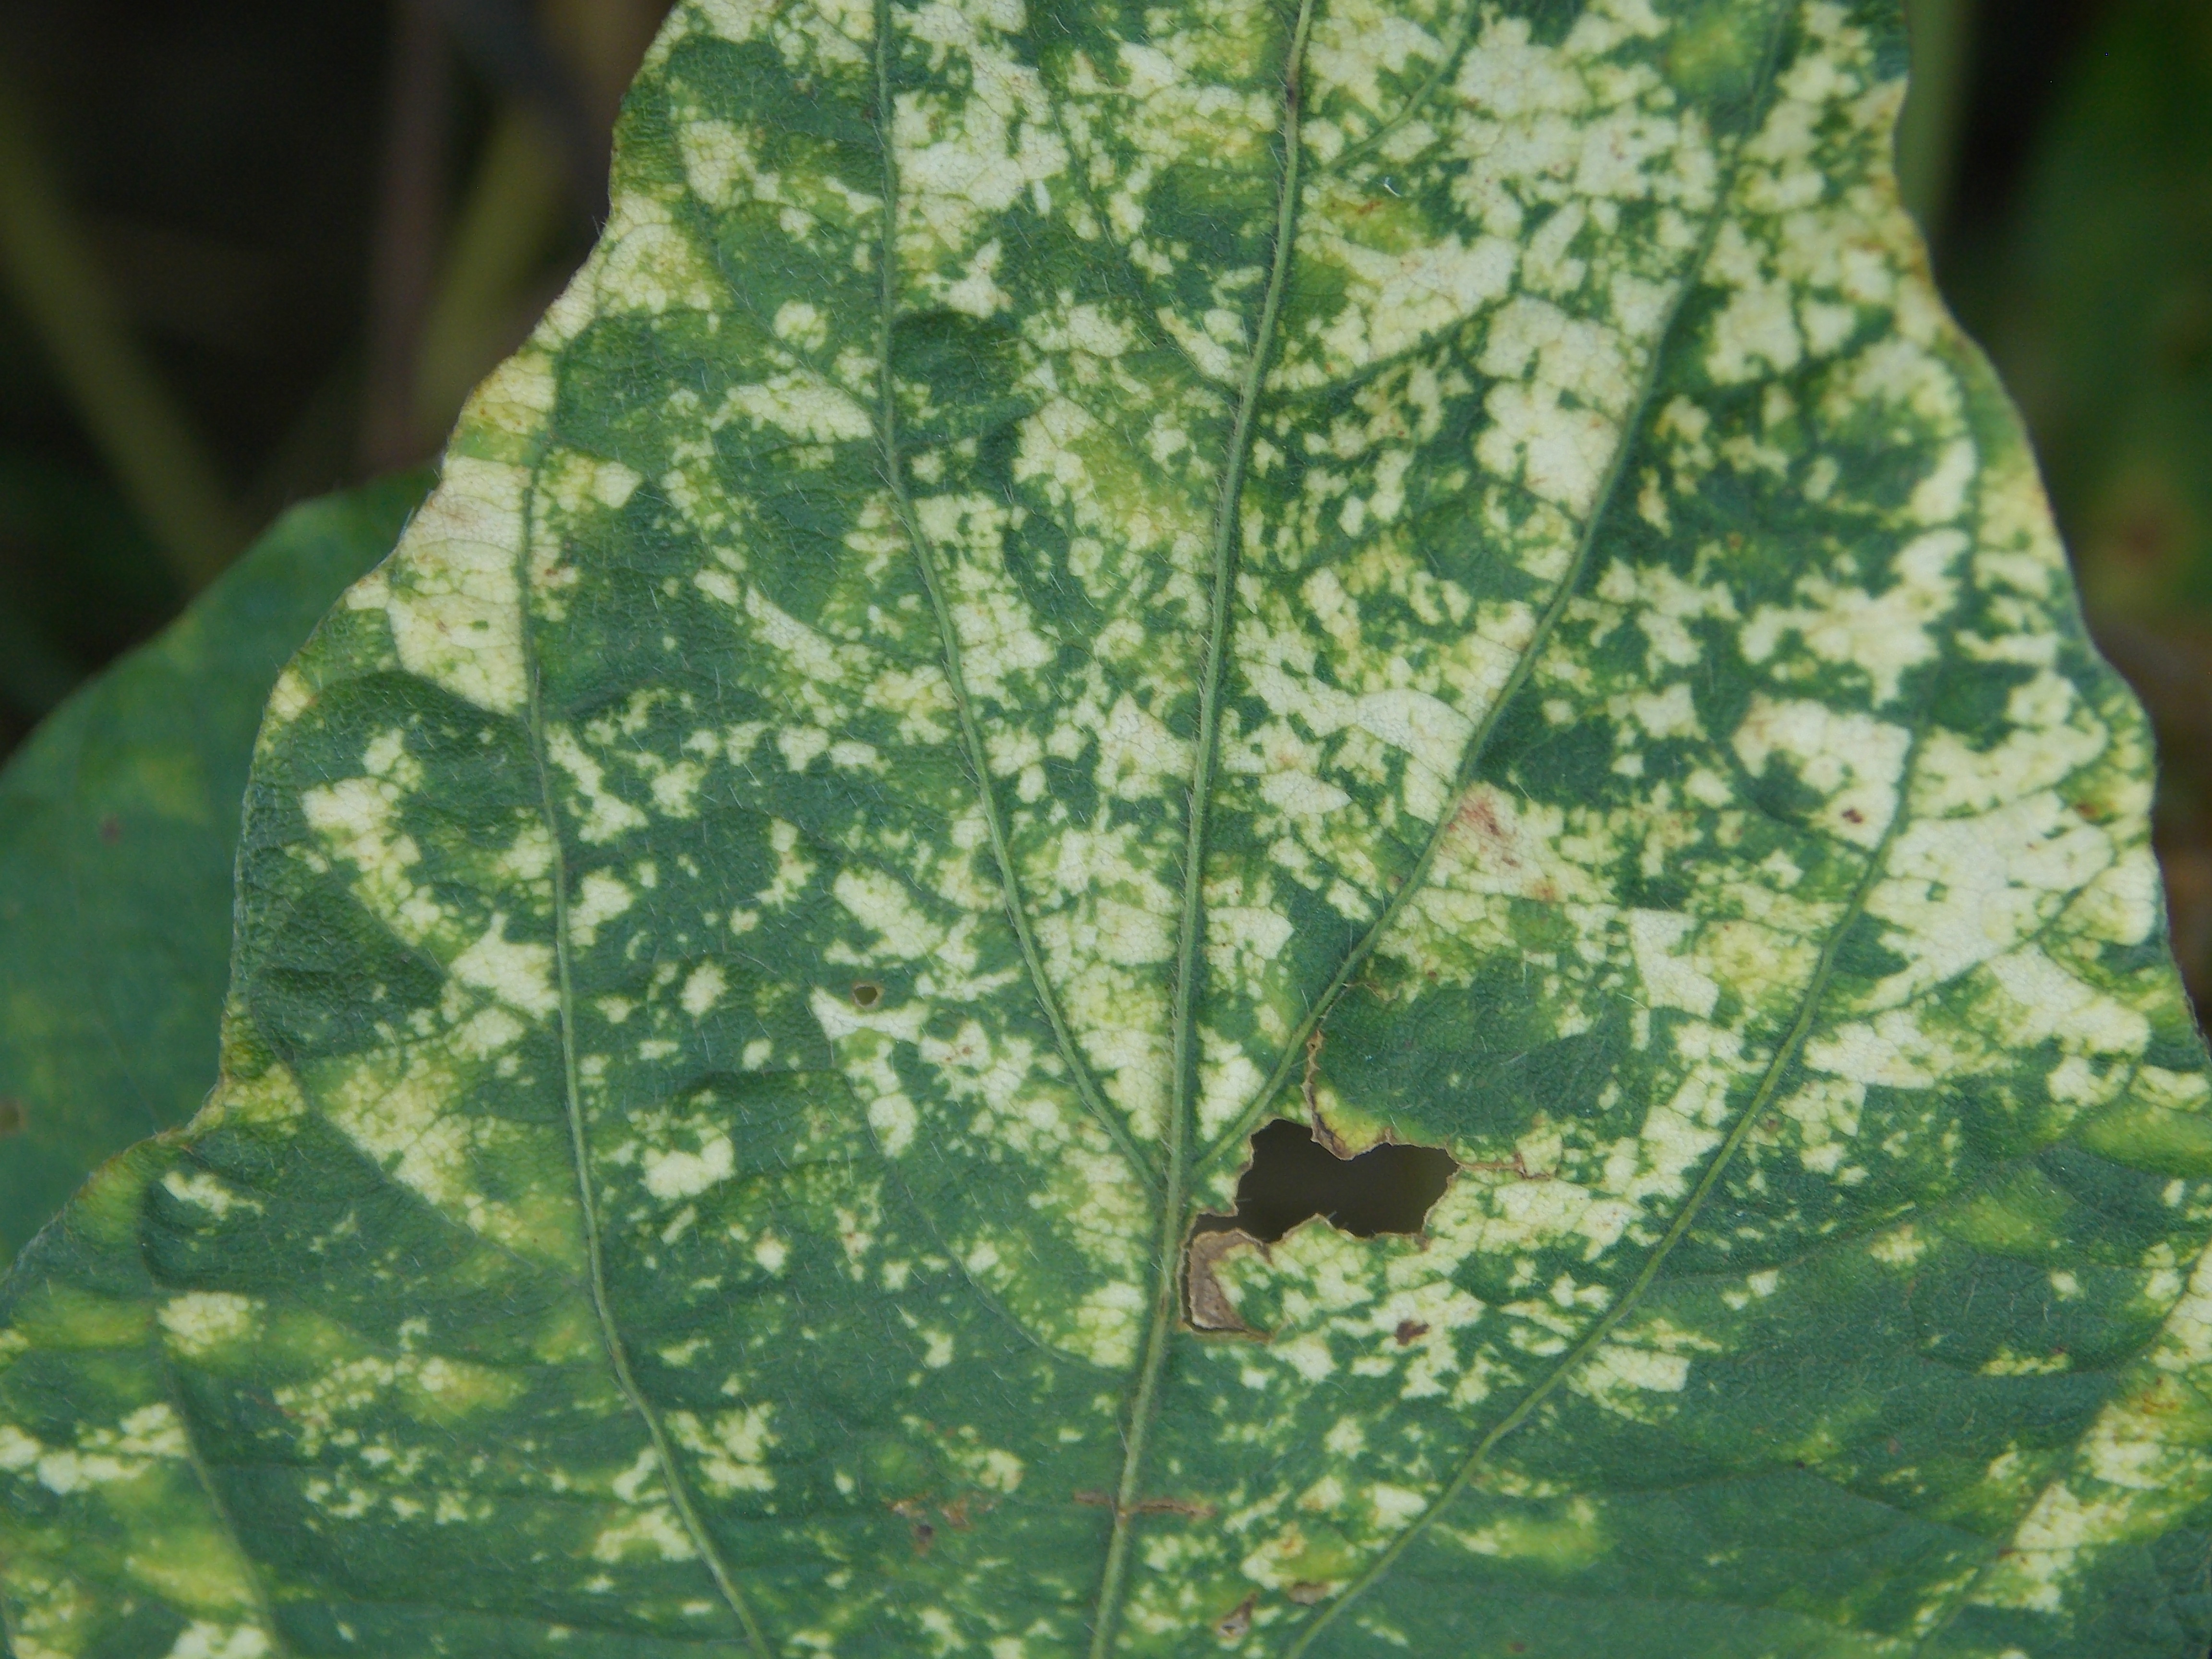
Label: Disease